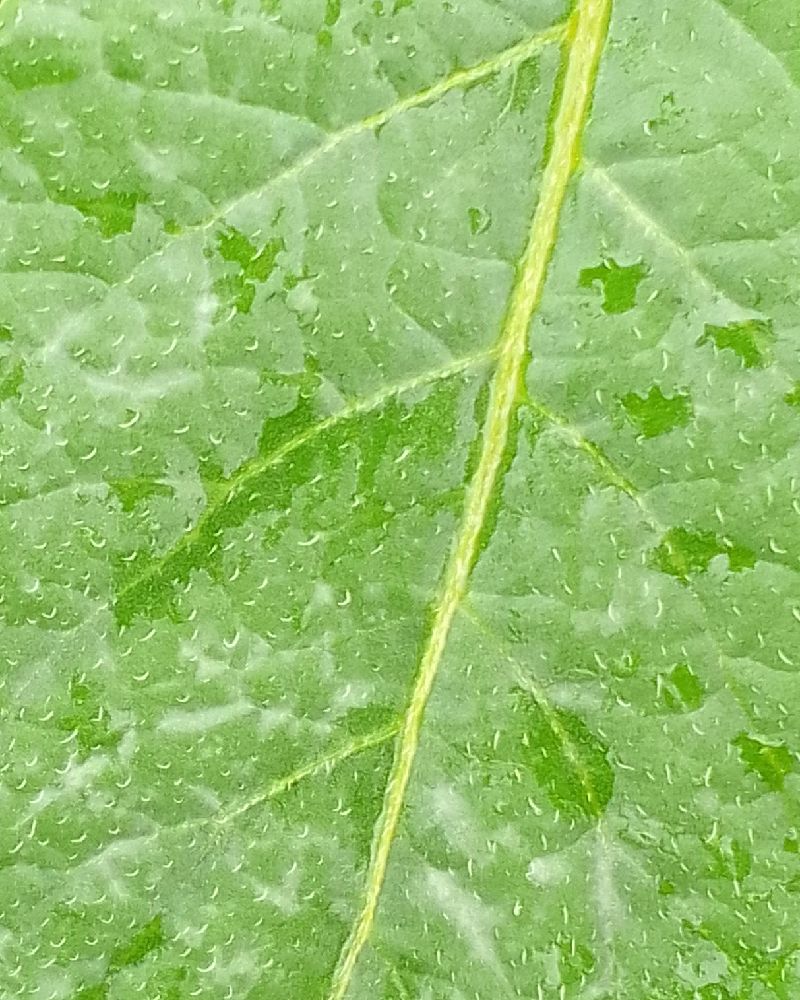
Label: Healthy